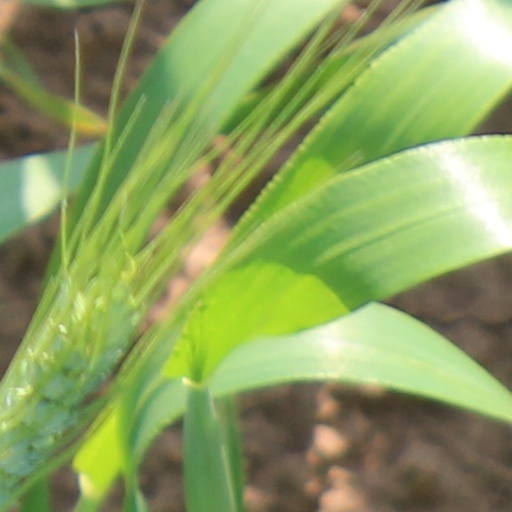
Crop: wheat